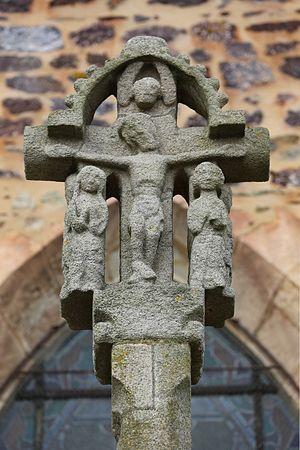
Ancienne croix de cimetière de Saint-Gilles, désormais installée sur la façade sud de l'église Saint-Gilles.
Cet article recense les monuments historiques français classés en 1907.
La croix de cimetière de Saint-Gilles est un calvaire situé devant la façade sud de l’église Saint-Gilles de la commune de Saint-Gilles, dans le département français d'Ille-et-Vilaine, région Bretagne.
Saint-Gilles est une commune française située dans le département d'Ille-et-Vilaine en région Bretagne.